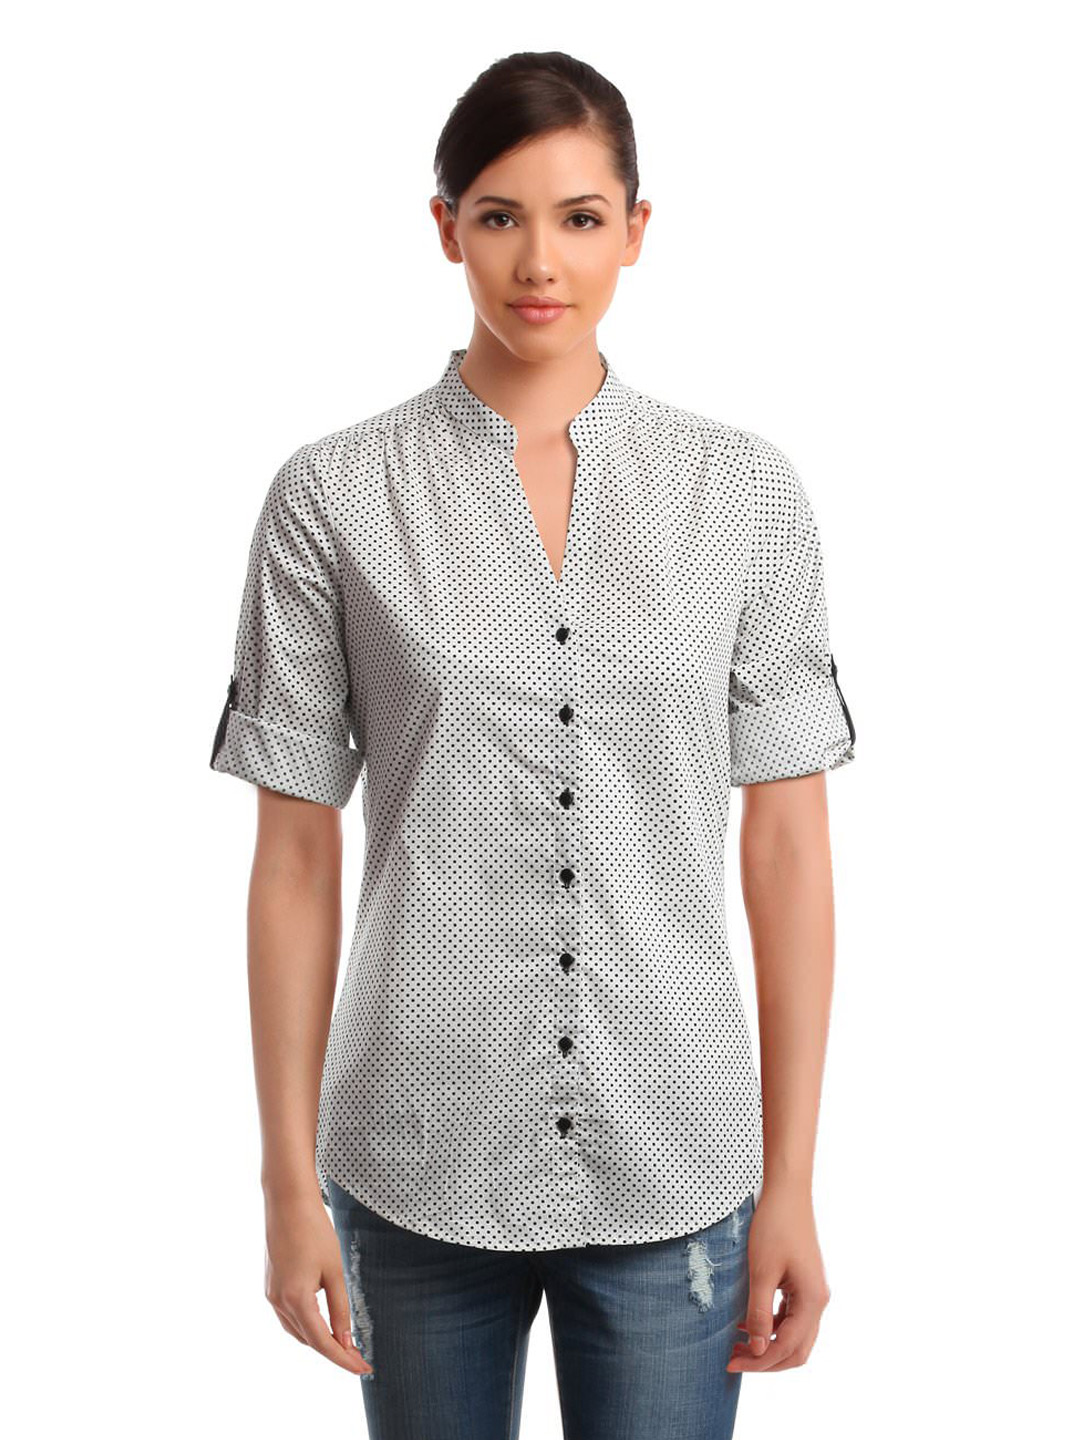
Femella Women White Printed Shirt
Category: Apparel / Topwear / Shirts
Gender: Women
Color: White
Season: Summer 2012
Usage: Casual